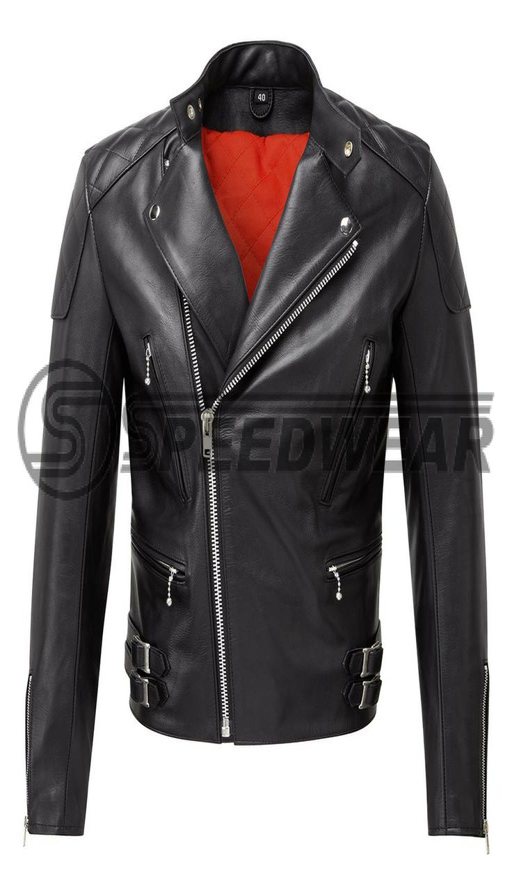
we 're considering adding this classic styled leather motorcycle jacket to our range .